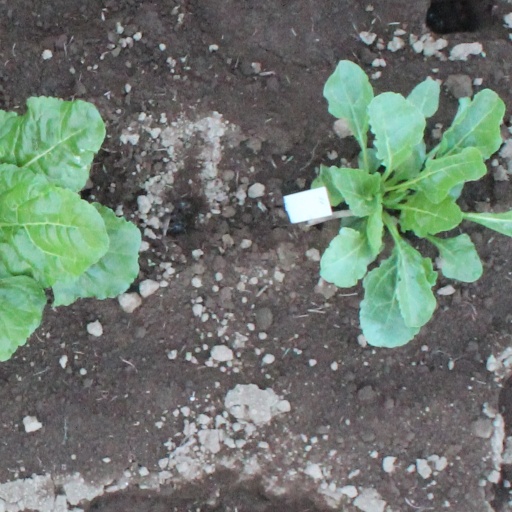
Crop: sugar beet